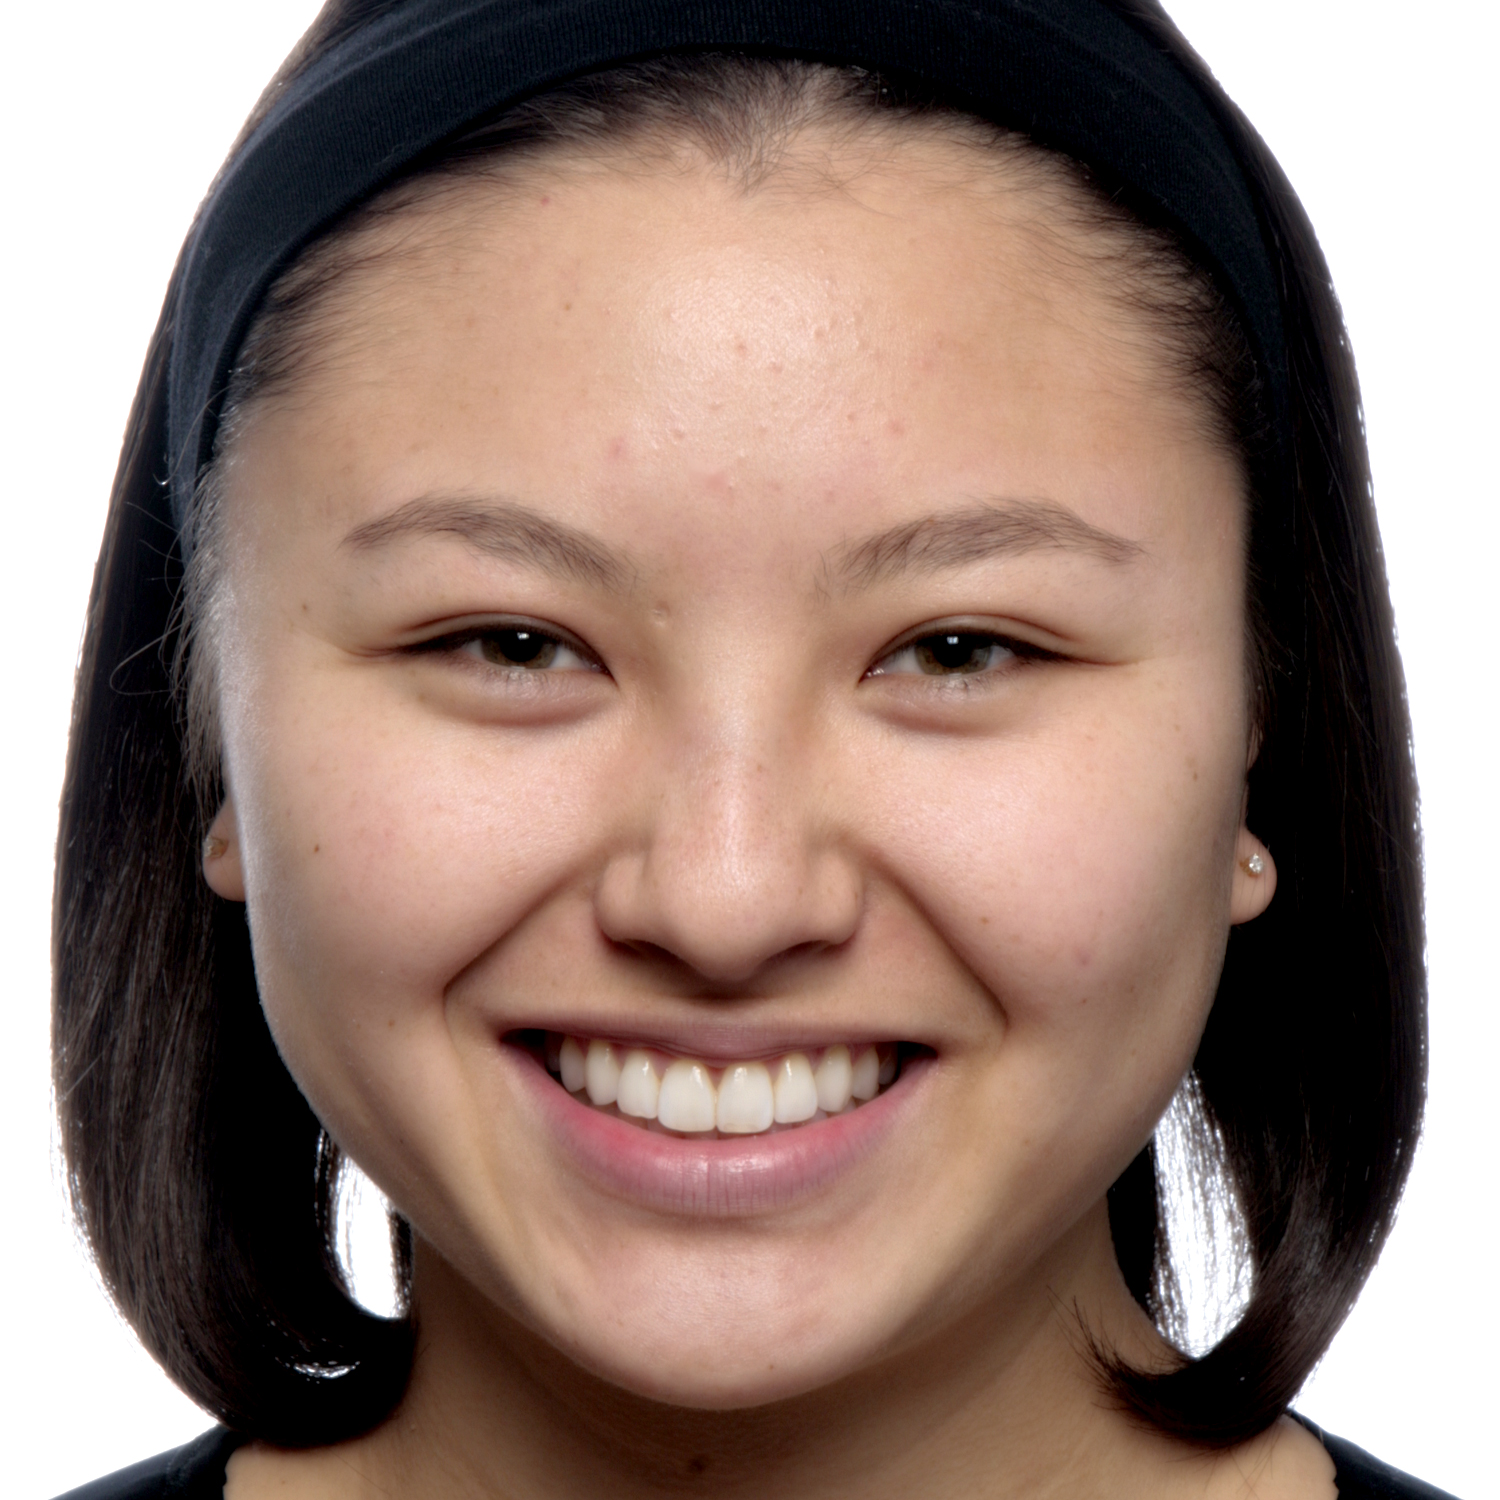
Gender: women